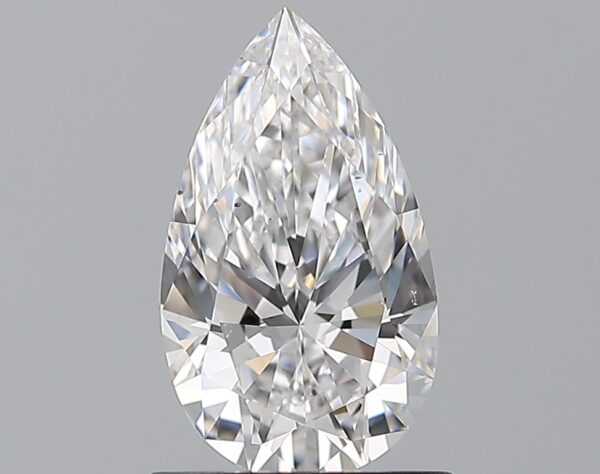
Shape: pear
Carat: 1
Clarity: VS2
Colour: D
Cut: EX
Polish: EX
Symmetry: EX
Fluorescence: N
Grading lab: GIA
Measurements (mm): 9.19 x 5.4 x 3.37